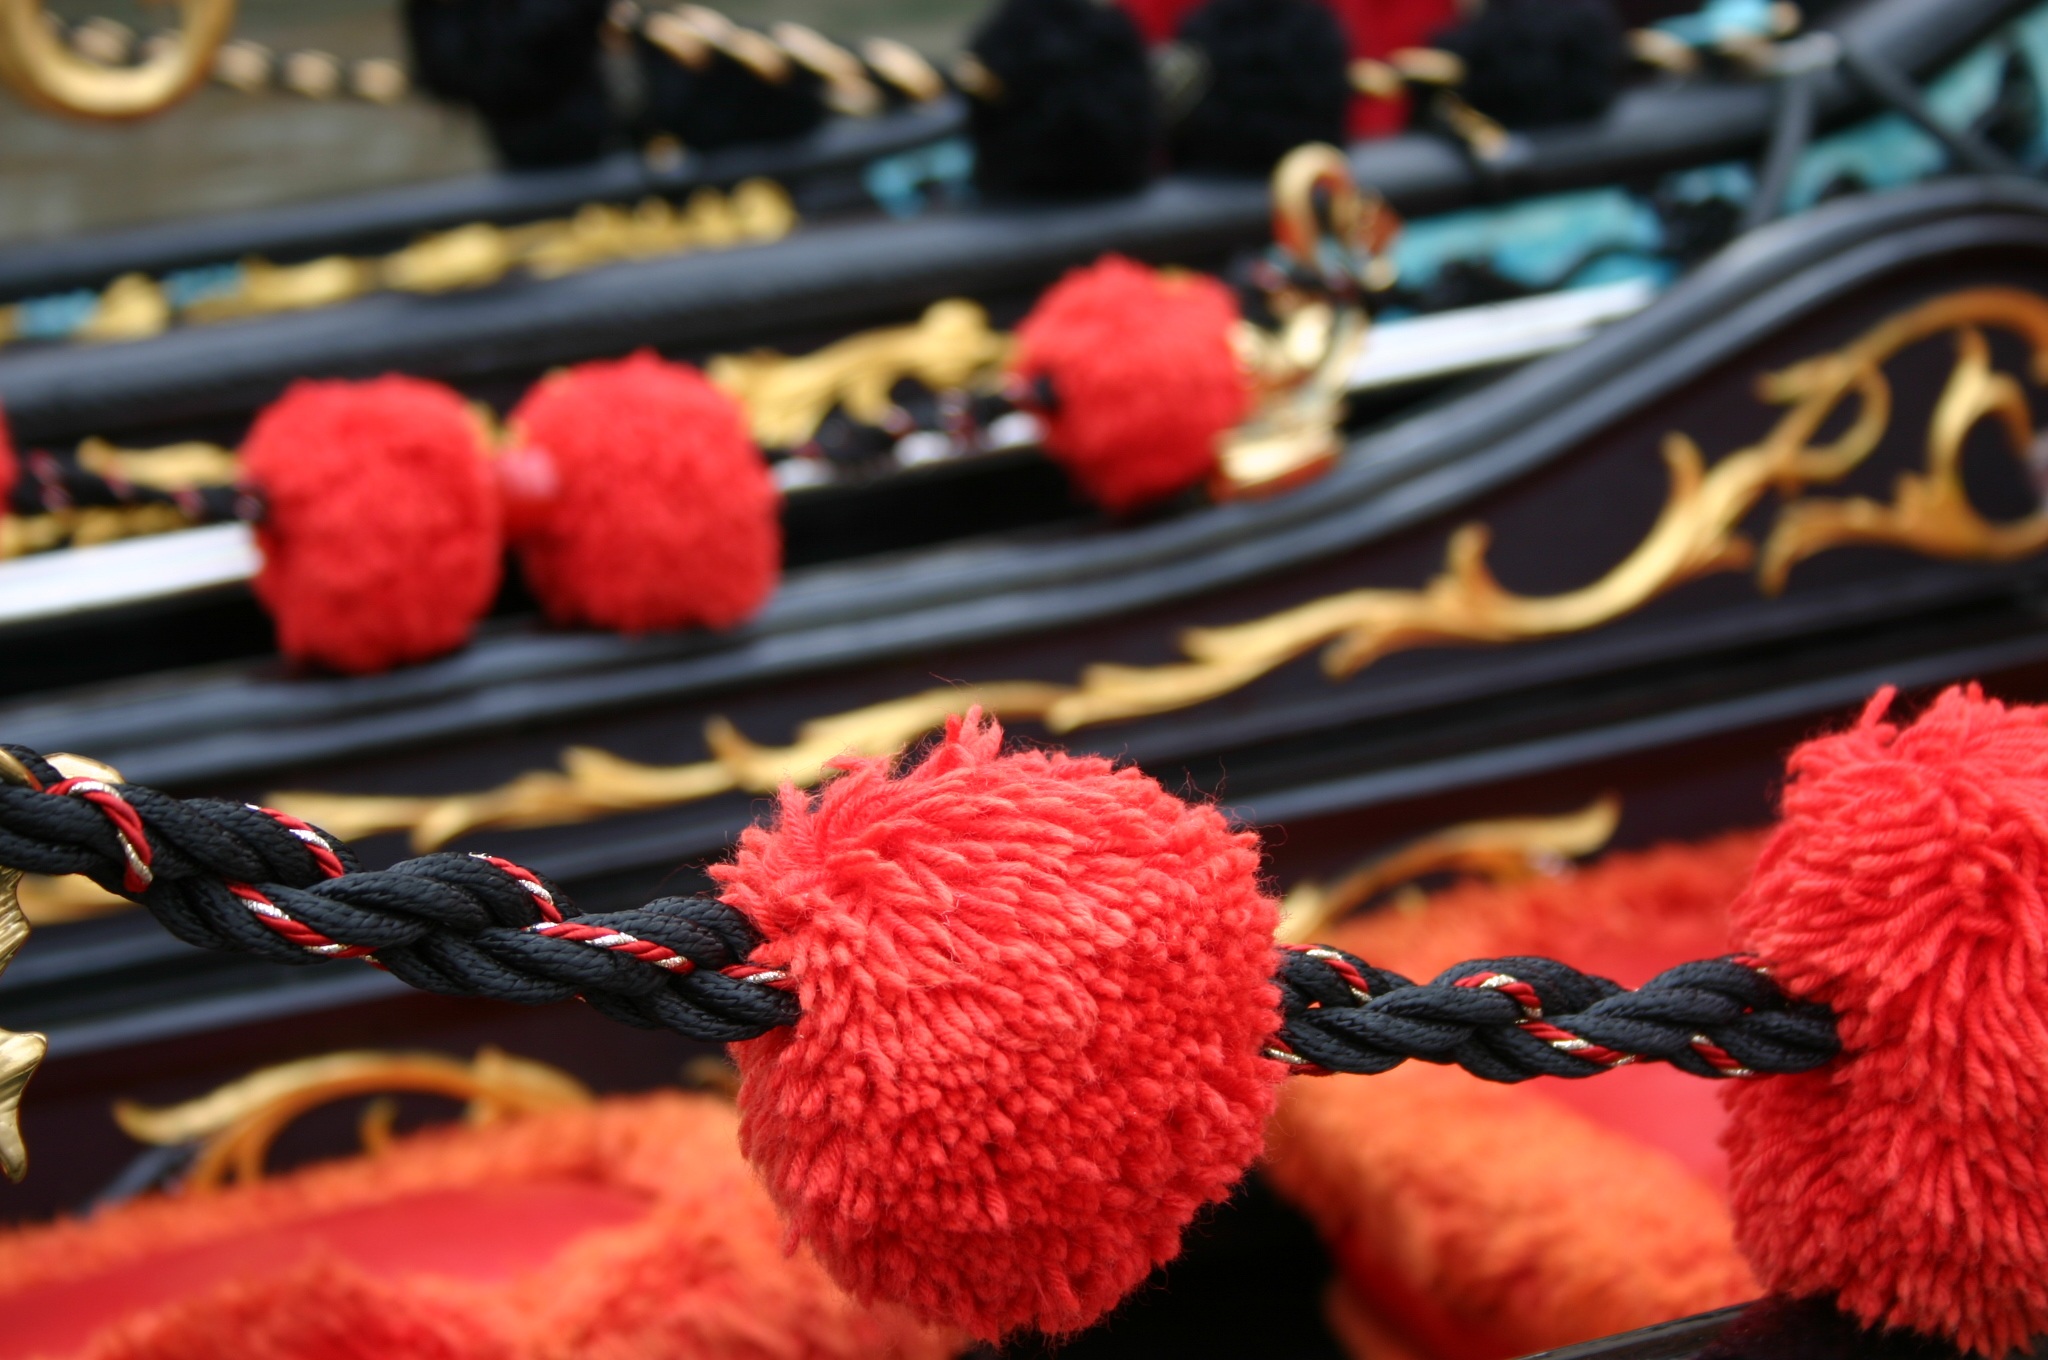
boat, flower, red, color, venice, pom pom, decor, crochet, textile, art, boating, chinese new year, gandole